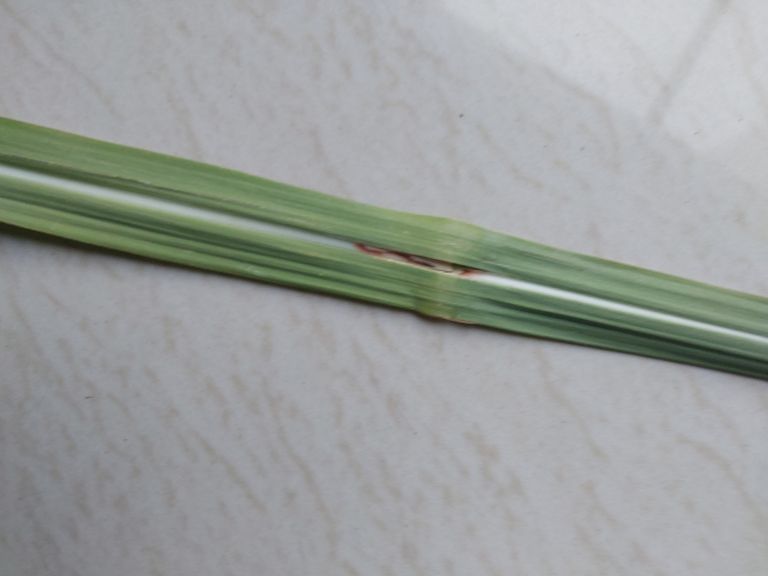
Label: Brown Spot